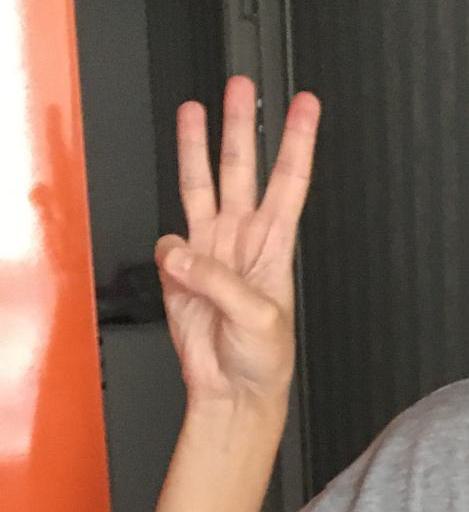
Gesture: three